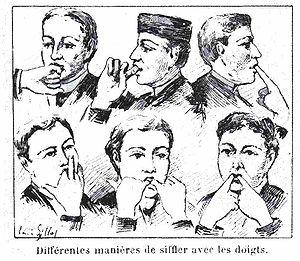
Un sifflement est le son aigu que produit un flux constant d'air sur l'ouverture d'une petite cavité résonante. Le flux sur les aspérités de l'ouverture crée des turbulences que la résonance transforme en ondes stationnaires harmoniques, dont la vibration se transmet à l'espace ambiant.